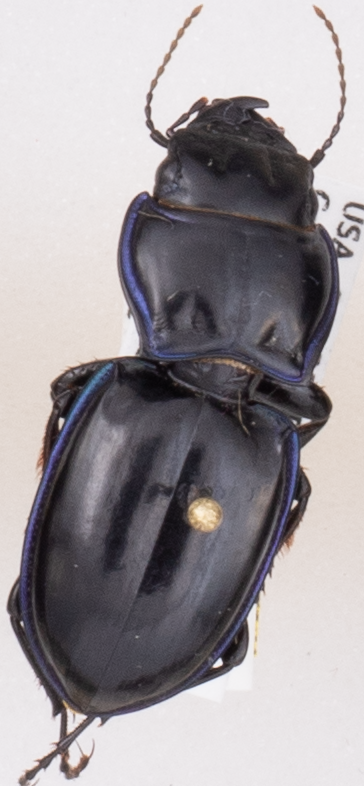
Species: Pasimachus elongatus
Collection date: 2019-07-31
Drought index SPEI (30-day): -0.952
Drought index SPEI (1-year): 0.63
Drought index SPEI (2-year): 0.47